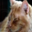
Label: cat